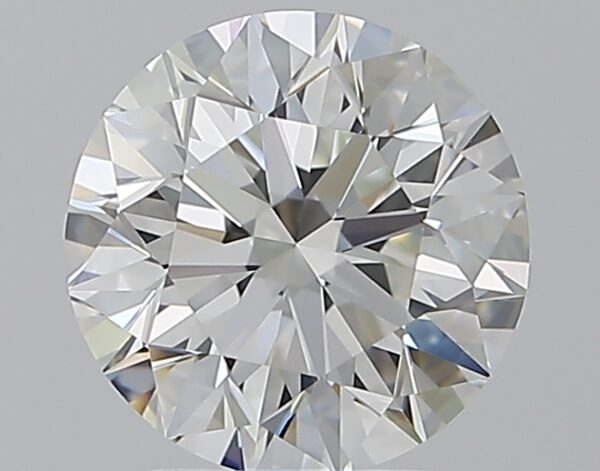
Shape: round
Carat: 2
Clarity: VVS2
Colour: I
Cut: EX
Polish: EX
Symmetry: EX
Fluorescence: M
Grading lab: GIA
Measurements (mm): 7.96 x 8.02 x 5.04